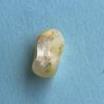
Maize quality: Bad